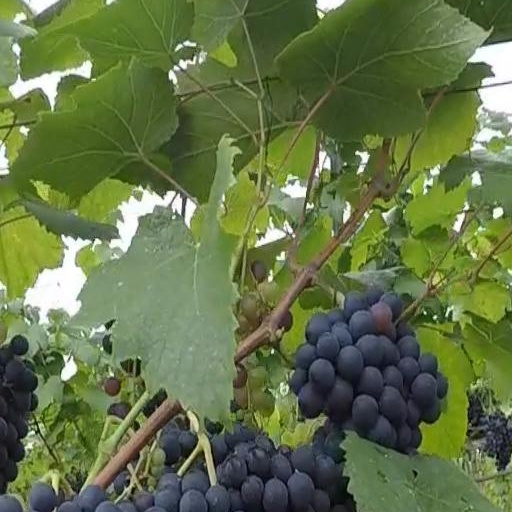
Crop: grape